University of Texas at San Antonio Libraries

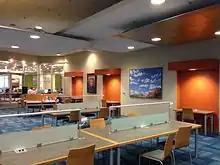
The Quiet Study Area located on the JPL's 2nd floor

The John Peace Library on UTSA's Main Campus completed a 5-year renovation process in July 2014. JPL provides professionally staffed service points throughout the building, including three staffed information desks as well as a suite housing the Judith G. Gardner Center for Writing Excellence and the tutoring and supplemental instruction units of the Tomás Rivera Center for Student Success. JPL displays artwork donated by AT&T in 2008 when the company moved their corporate headquarters from San Antonio to Dallas.